Laughing falcon

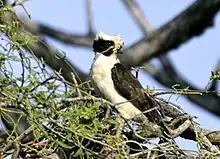
Perched in a tree, looking for prey?

The laughing falcon is long and has a wingspan of . Females are slightly larger than males and significantly heavier. Males of the nominate subspecies weigh and females . Subspecies "H. c. fulvescens" is slightly smaller than the nominate.